Allahabad High Court

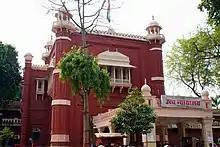
Building of the circuit bench of Allahabad High Court in Lucknow.

The seat of the court is at Prayagraj. Allahabad High Court maintains a permanent circuit bench at Lucknow, the administrative capital of the state. The maximum number of serving judges is 160, the highest in India.